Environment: real
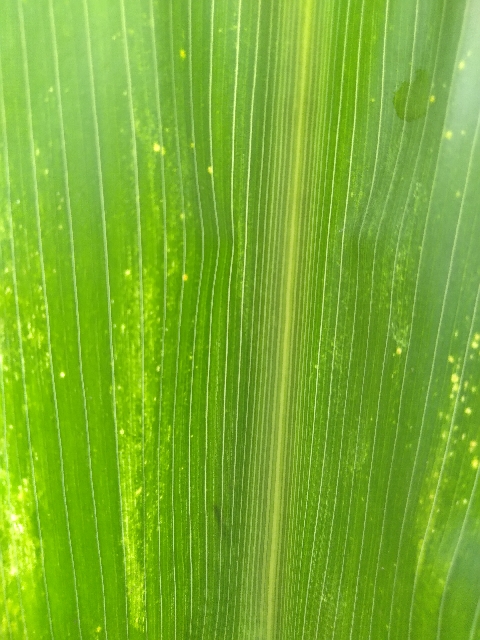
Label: lethal_necrosis